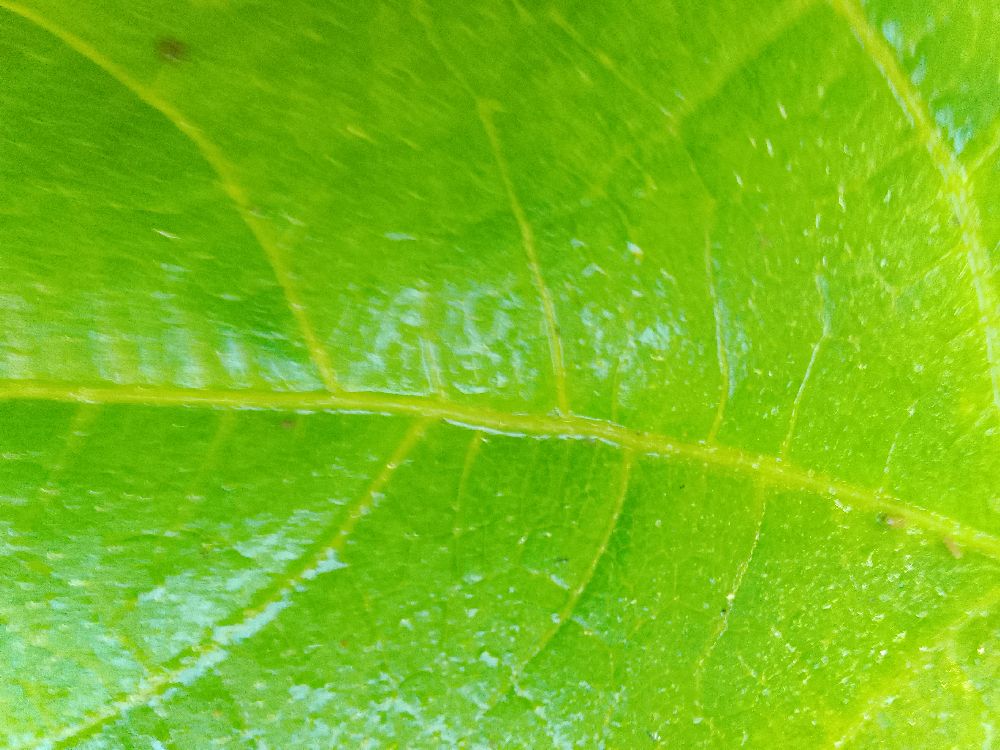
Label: healthy